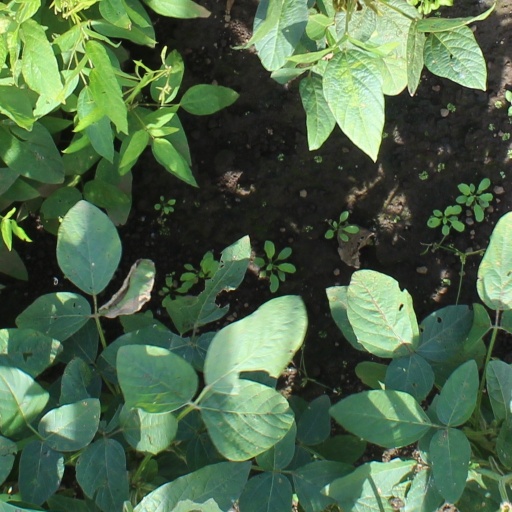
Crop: soybean